History of Naples

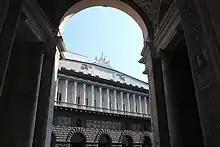
The Theatre of San Carlo was built during the reign of Charles I of Bourbon.

The Spanish Habsburgs were replaced in 1714 by Austrian ones, until in 1734 the two kingdoms were united under a single independent crown ("Utriusque Siciliarum"), that of Charles of Bourbon. Charles renovated the city with the Villa di Capodimonte and the Teatro di San Carlo, and welcomed the philosophers Giovan Battista Vico and Antonio Genovesi, the jurists Pietro Giannone and Gaetano Filangieri, and the composers Alessandro and Domenico Scarlatti. This first king of the House of Bourbon tried to introduce legislative and administrative reforms, but they were stopped as the first news of the French Revolution reached the city. By that time, Charles' son, Ferdinand IV was king, and he entered an anti-French Coalition with Great Britain, Russia, Austria, Prussia, Spain, and Portugal.